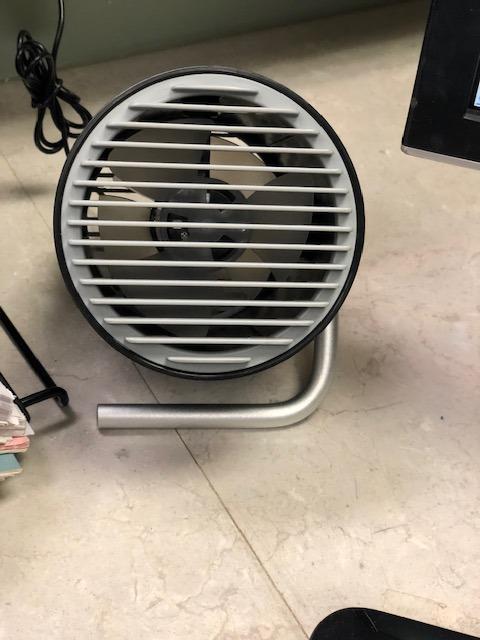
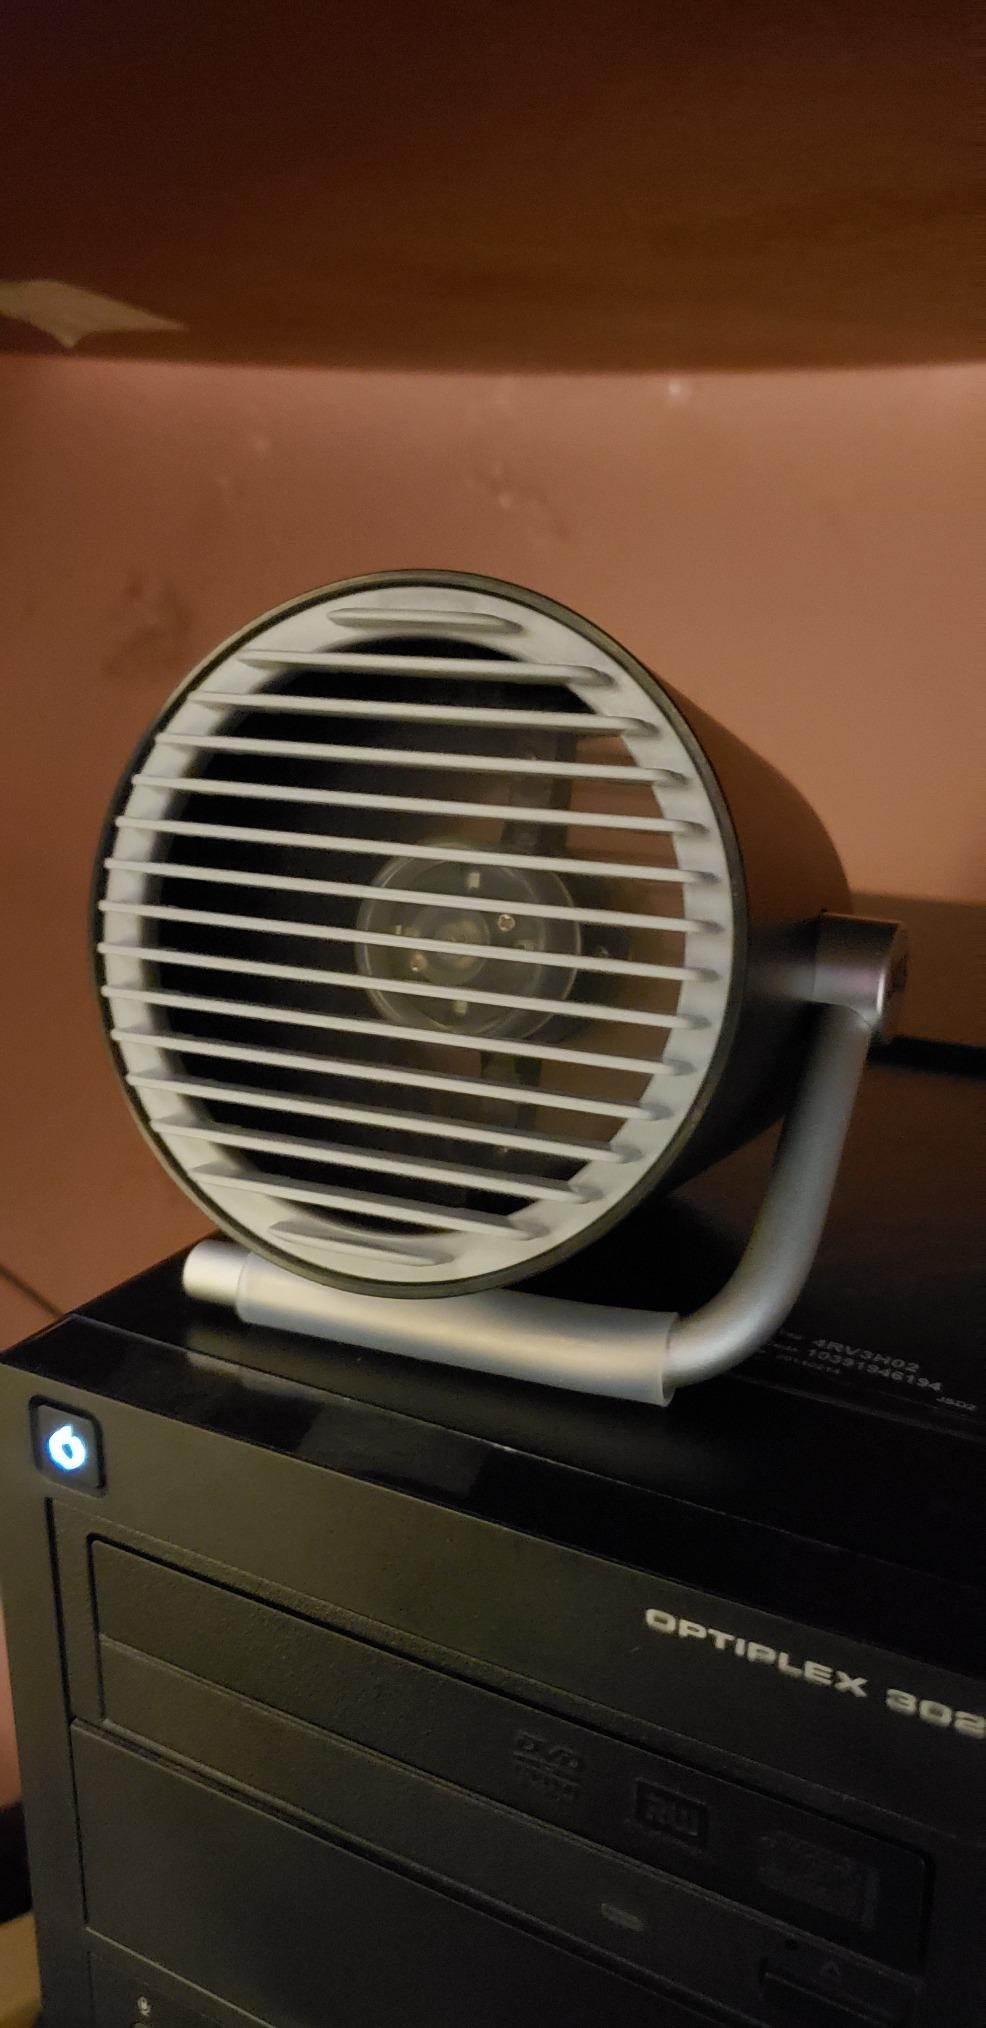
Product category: fan
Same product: yes